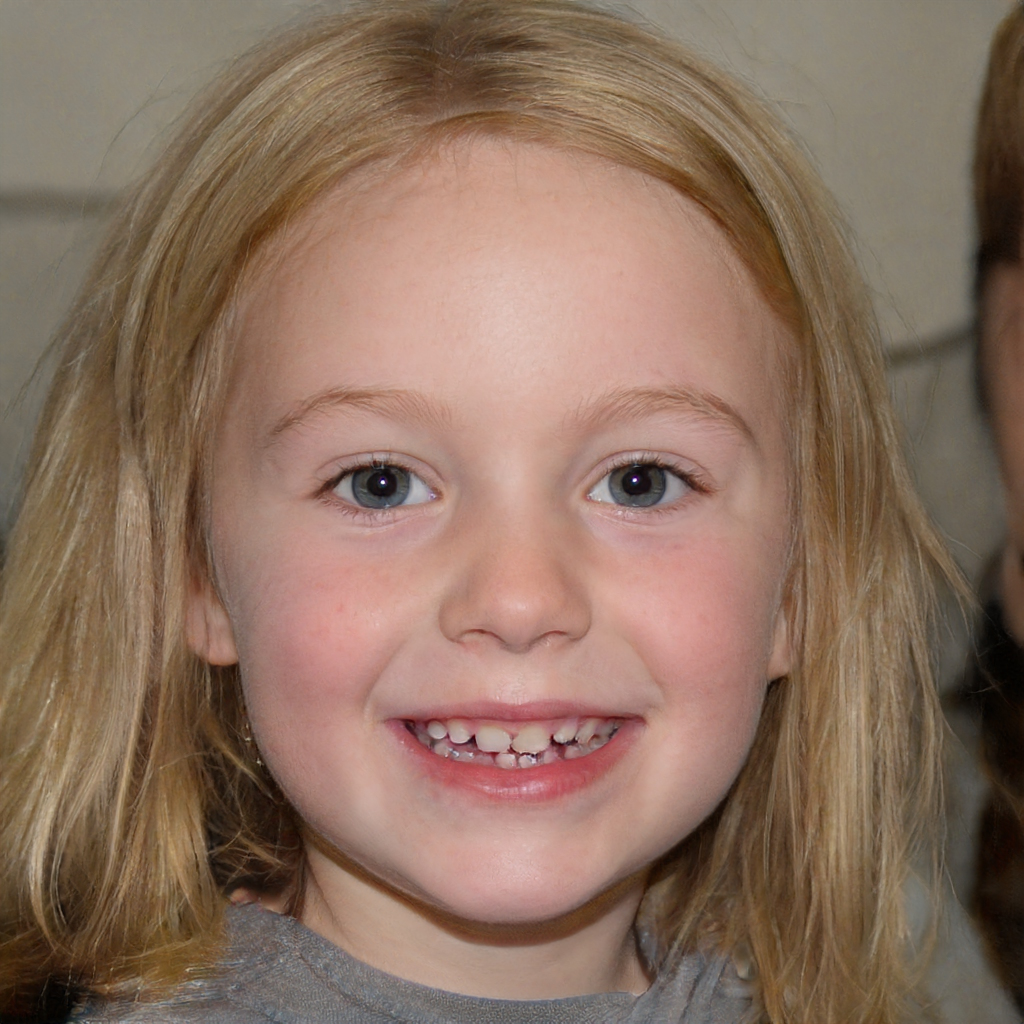
Gender: Female